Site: brandenburg
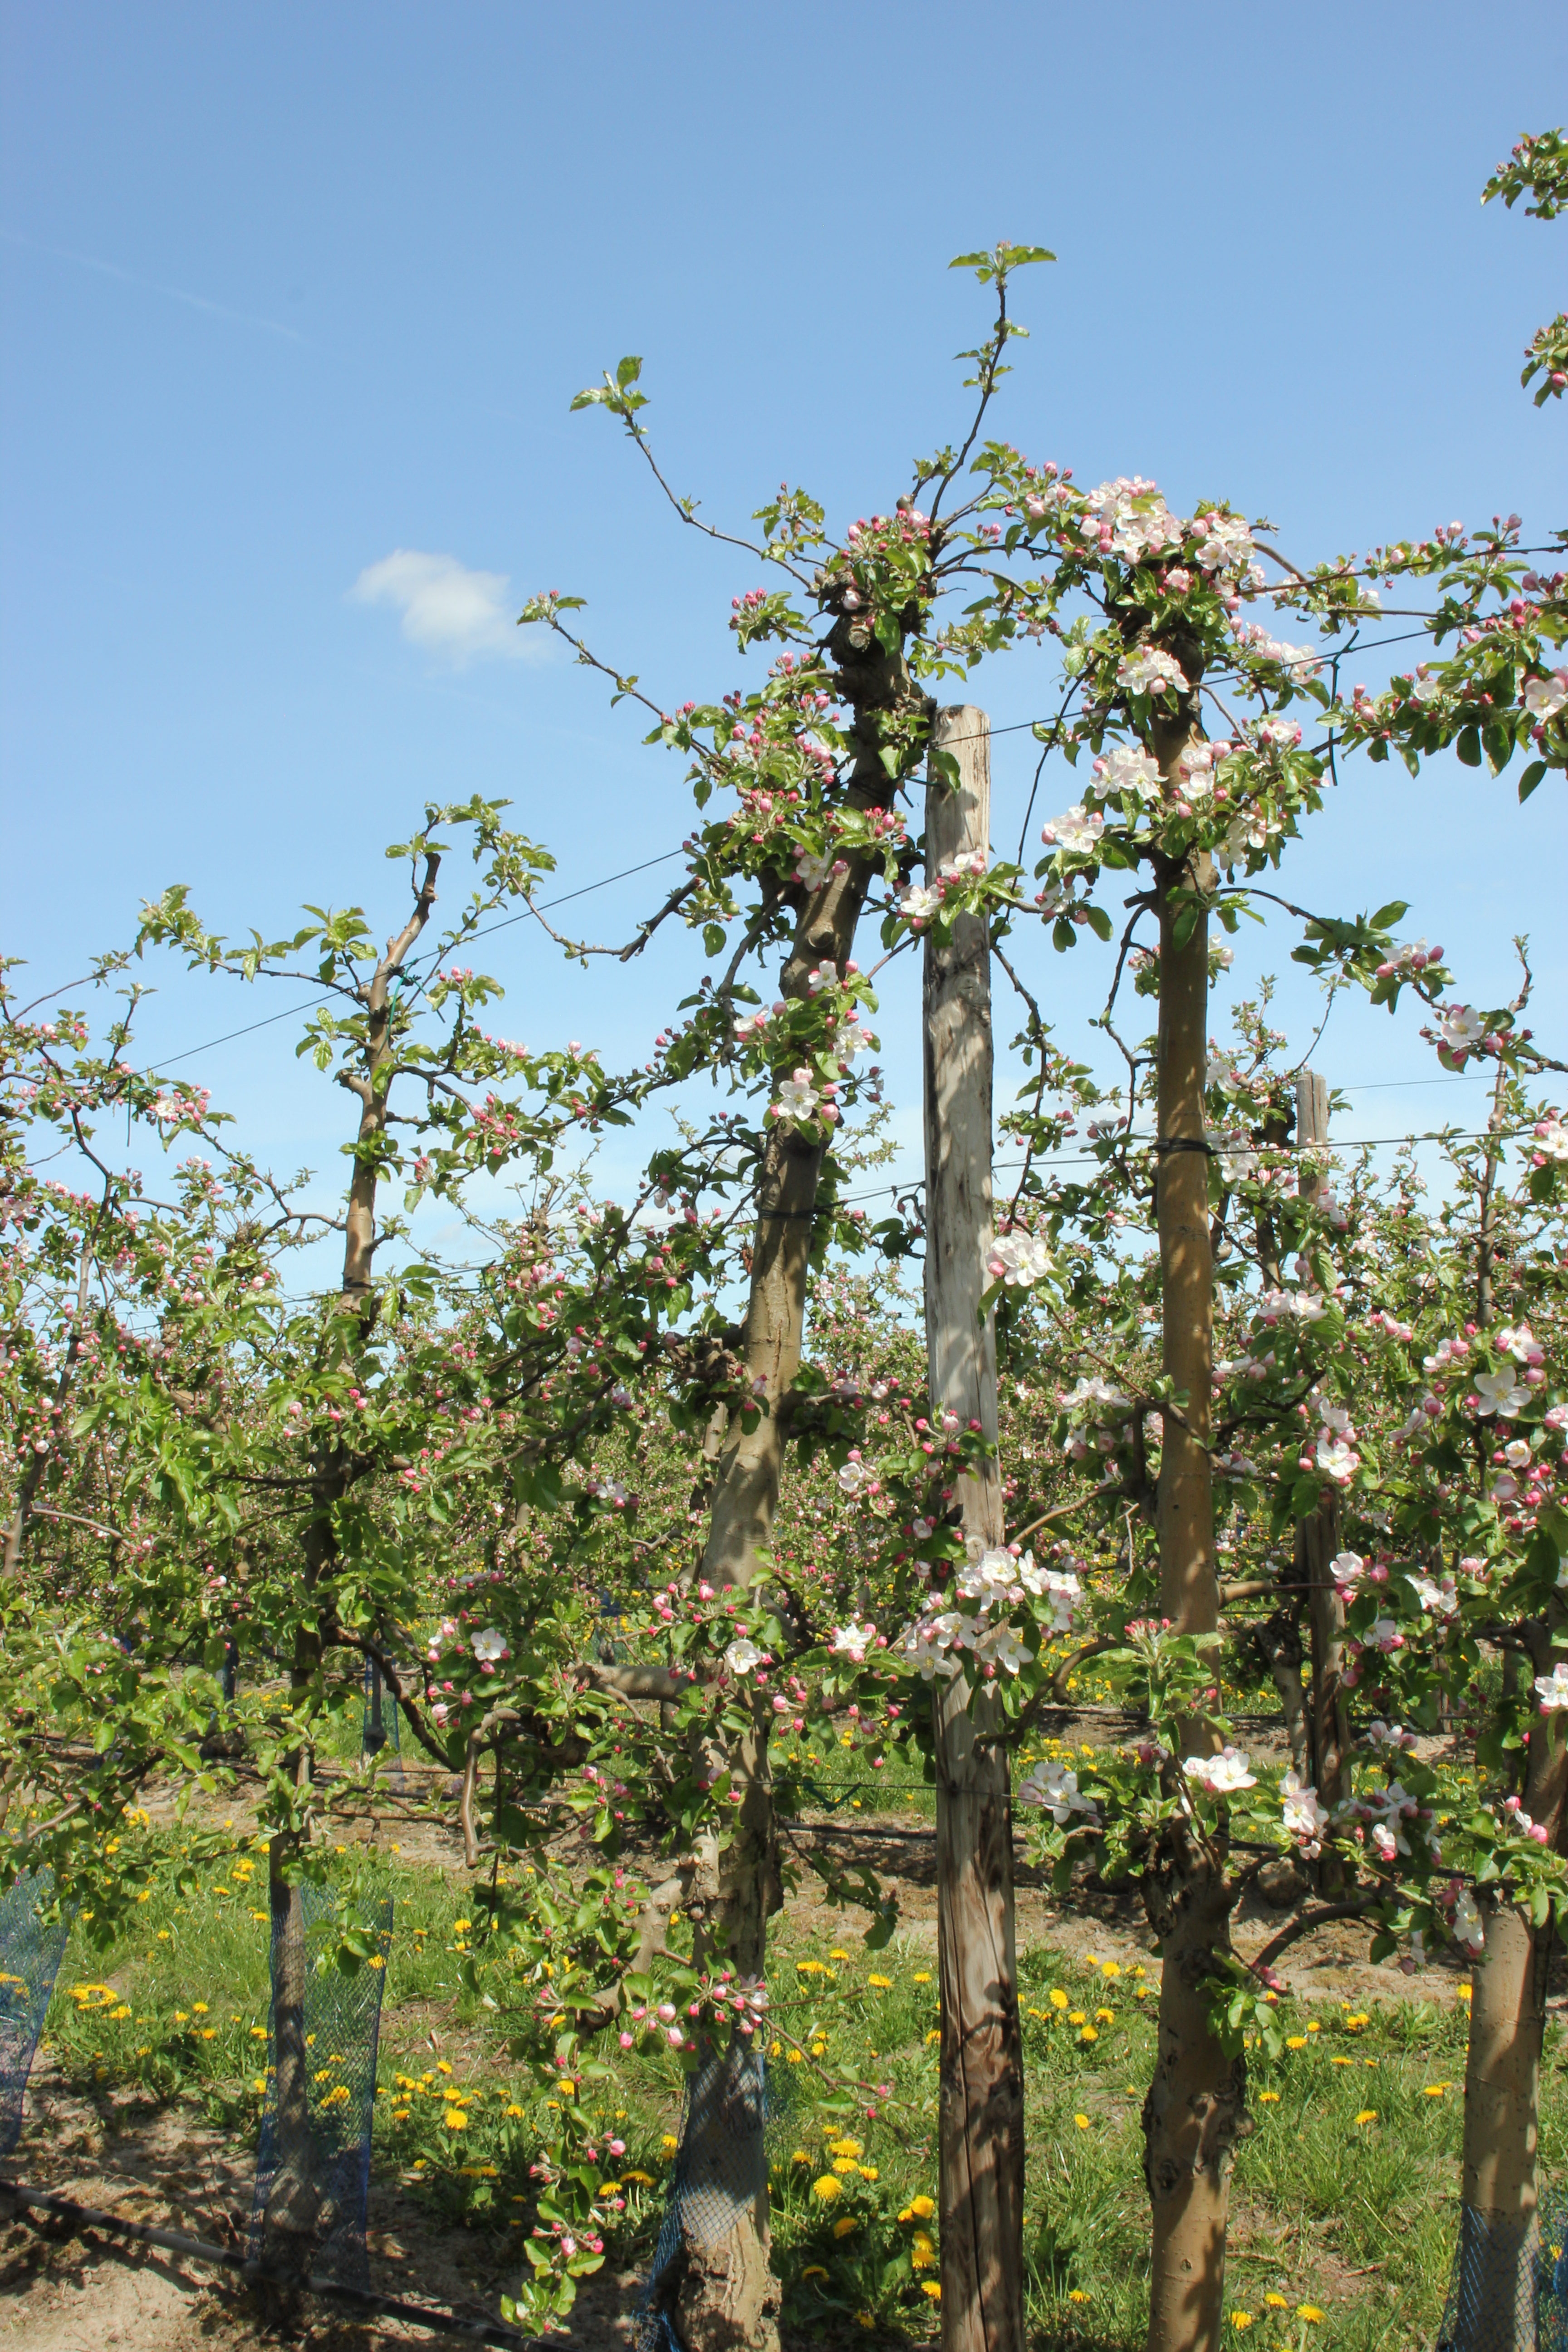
Growth stage (BBCH 57): Inflorescence emergence